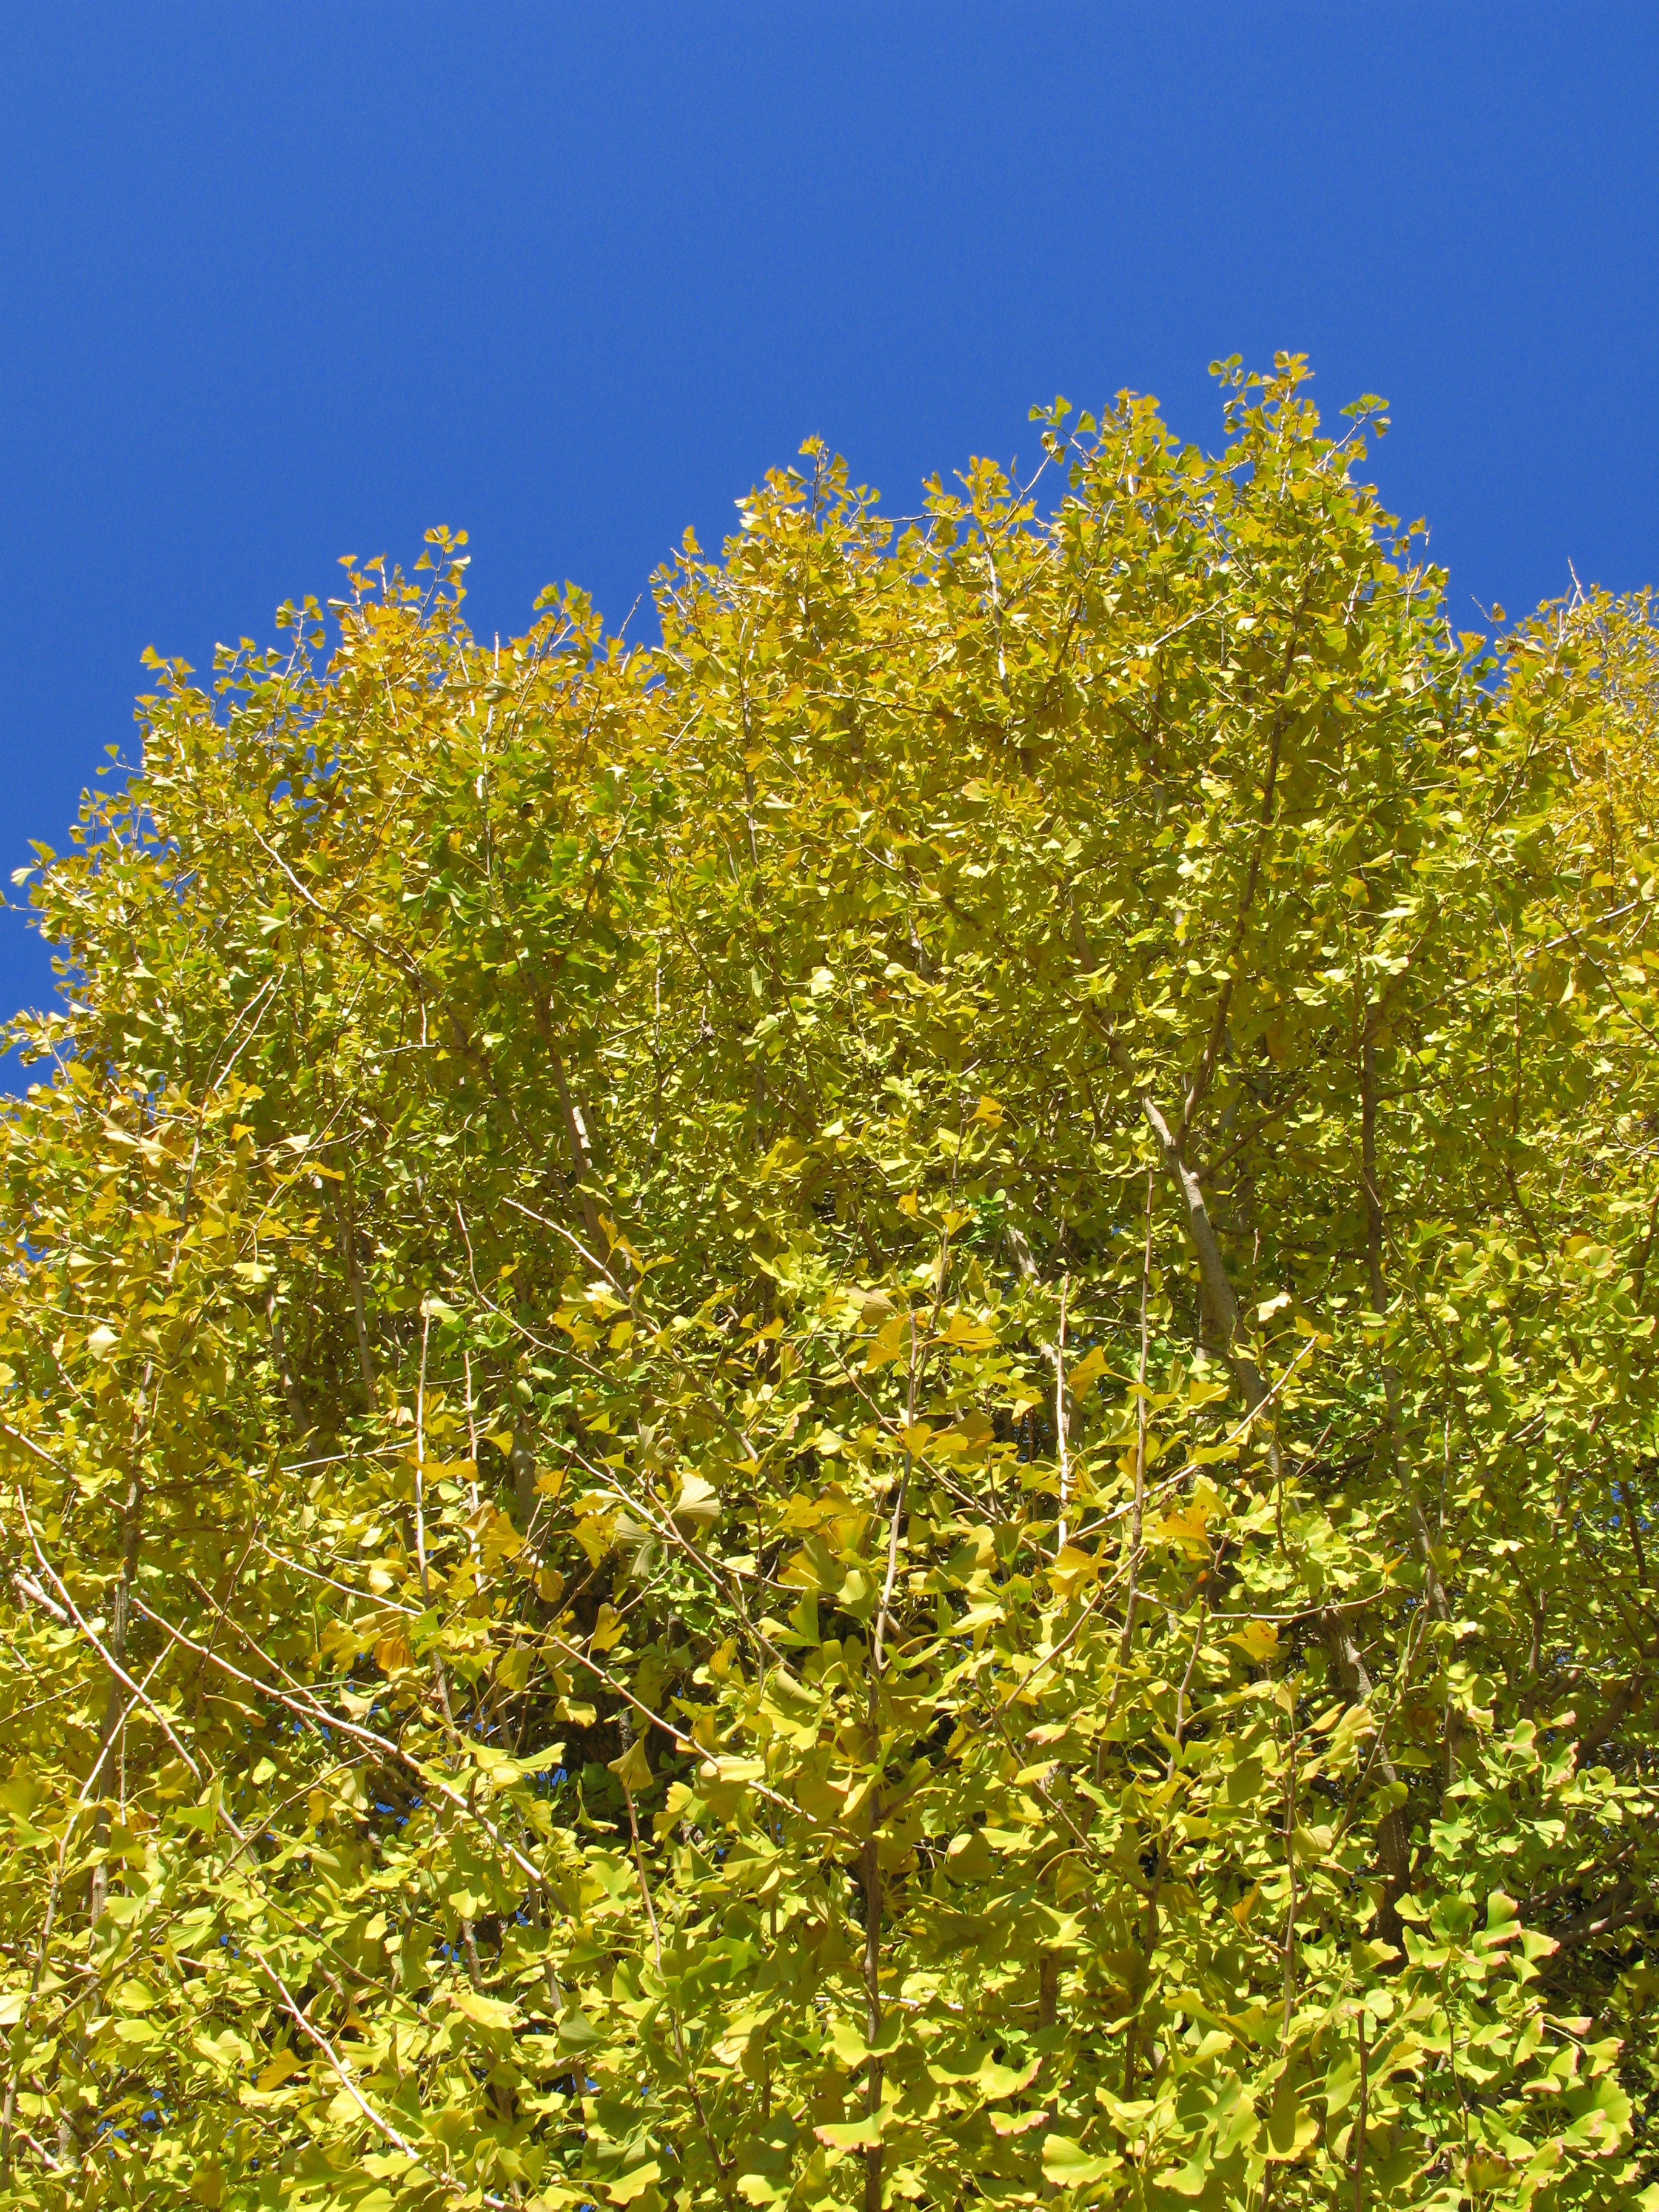
tree, plant, flower, food, high, produce, vegetable, evergreen, rapeseed, wildflower, cool image, shrub, ginkgo, hires, brassica, hi, res, powershotg7, canong7, flowering plant, woody plant, land plant, mustard plant